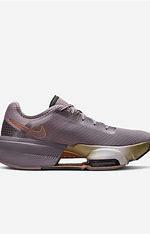
Brand: Nike
Model: Air Zoom Superrep 3